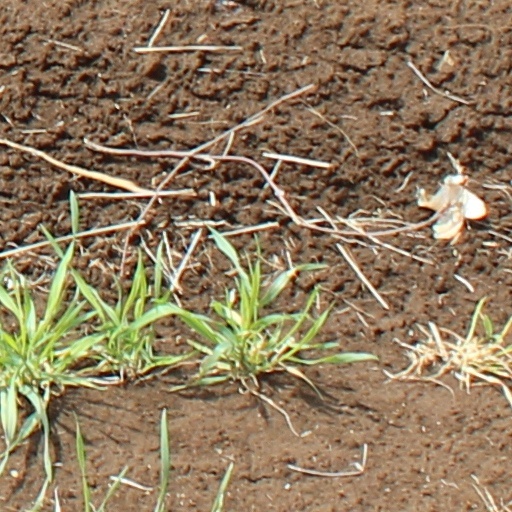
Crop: wheat